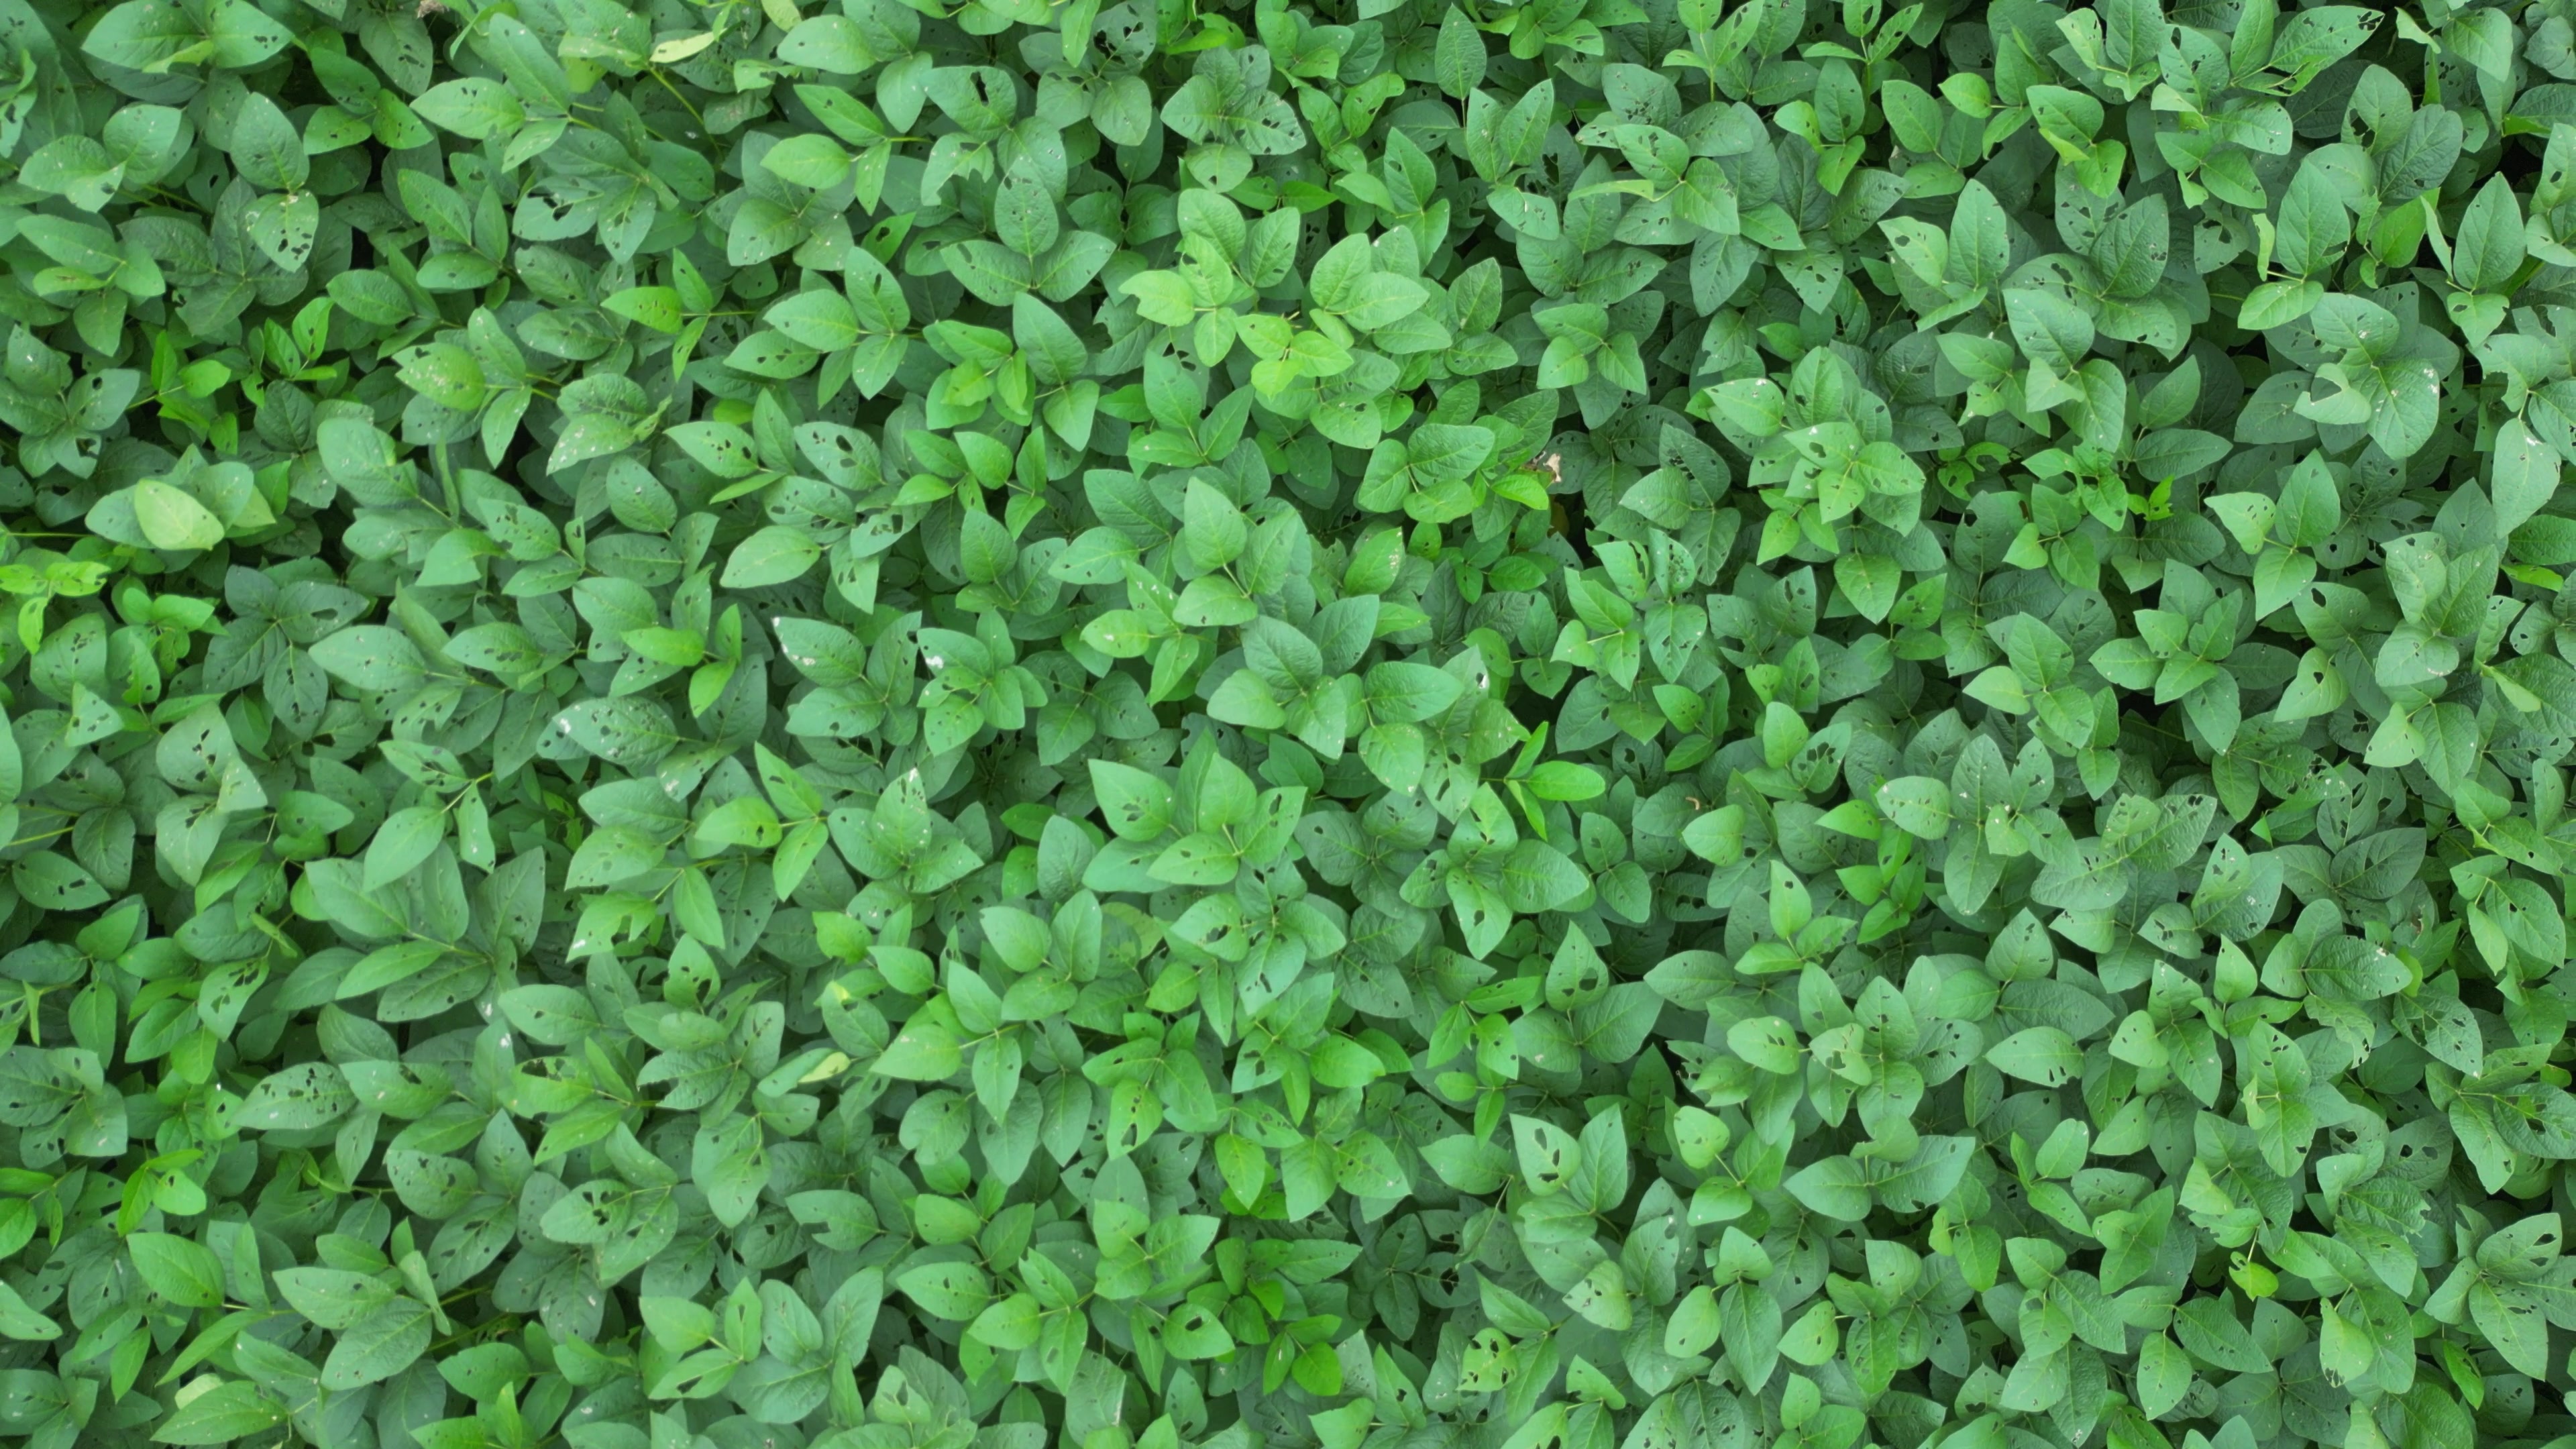
Label: Semilooper_Pest